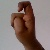
The image shows a hand gesture representing the letter 'X' in Indian Sign Language.